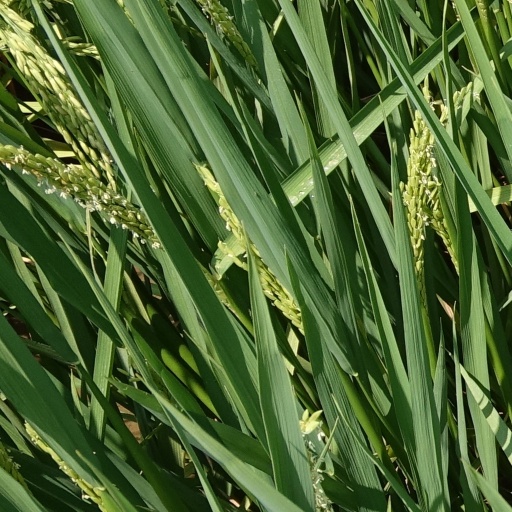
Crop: rice